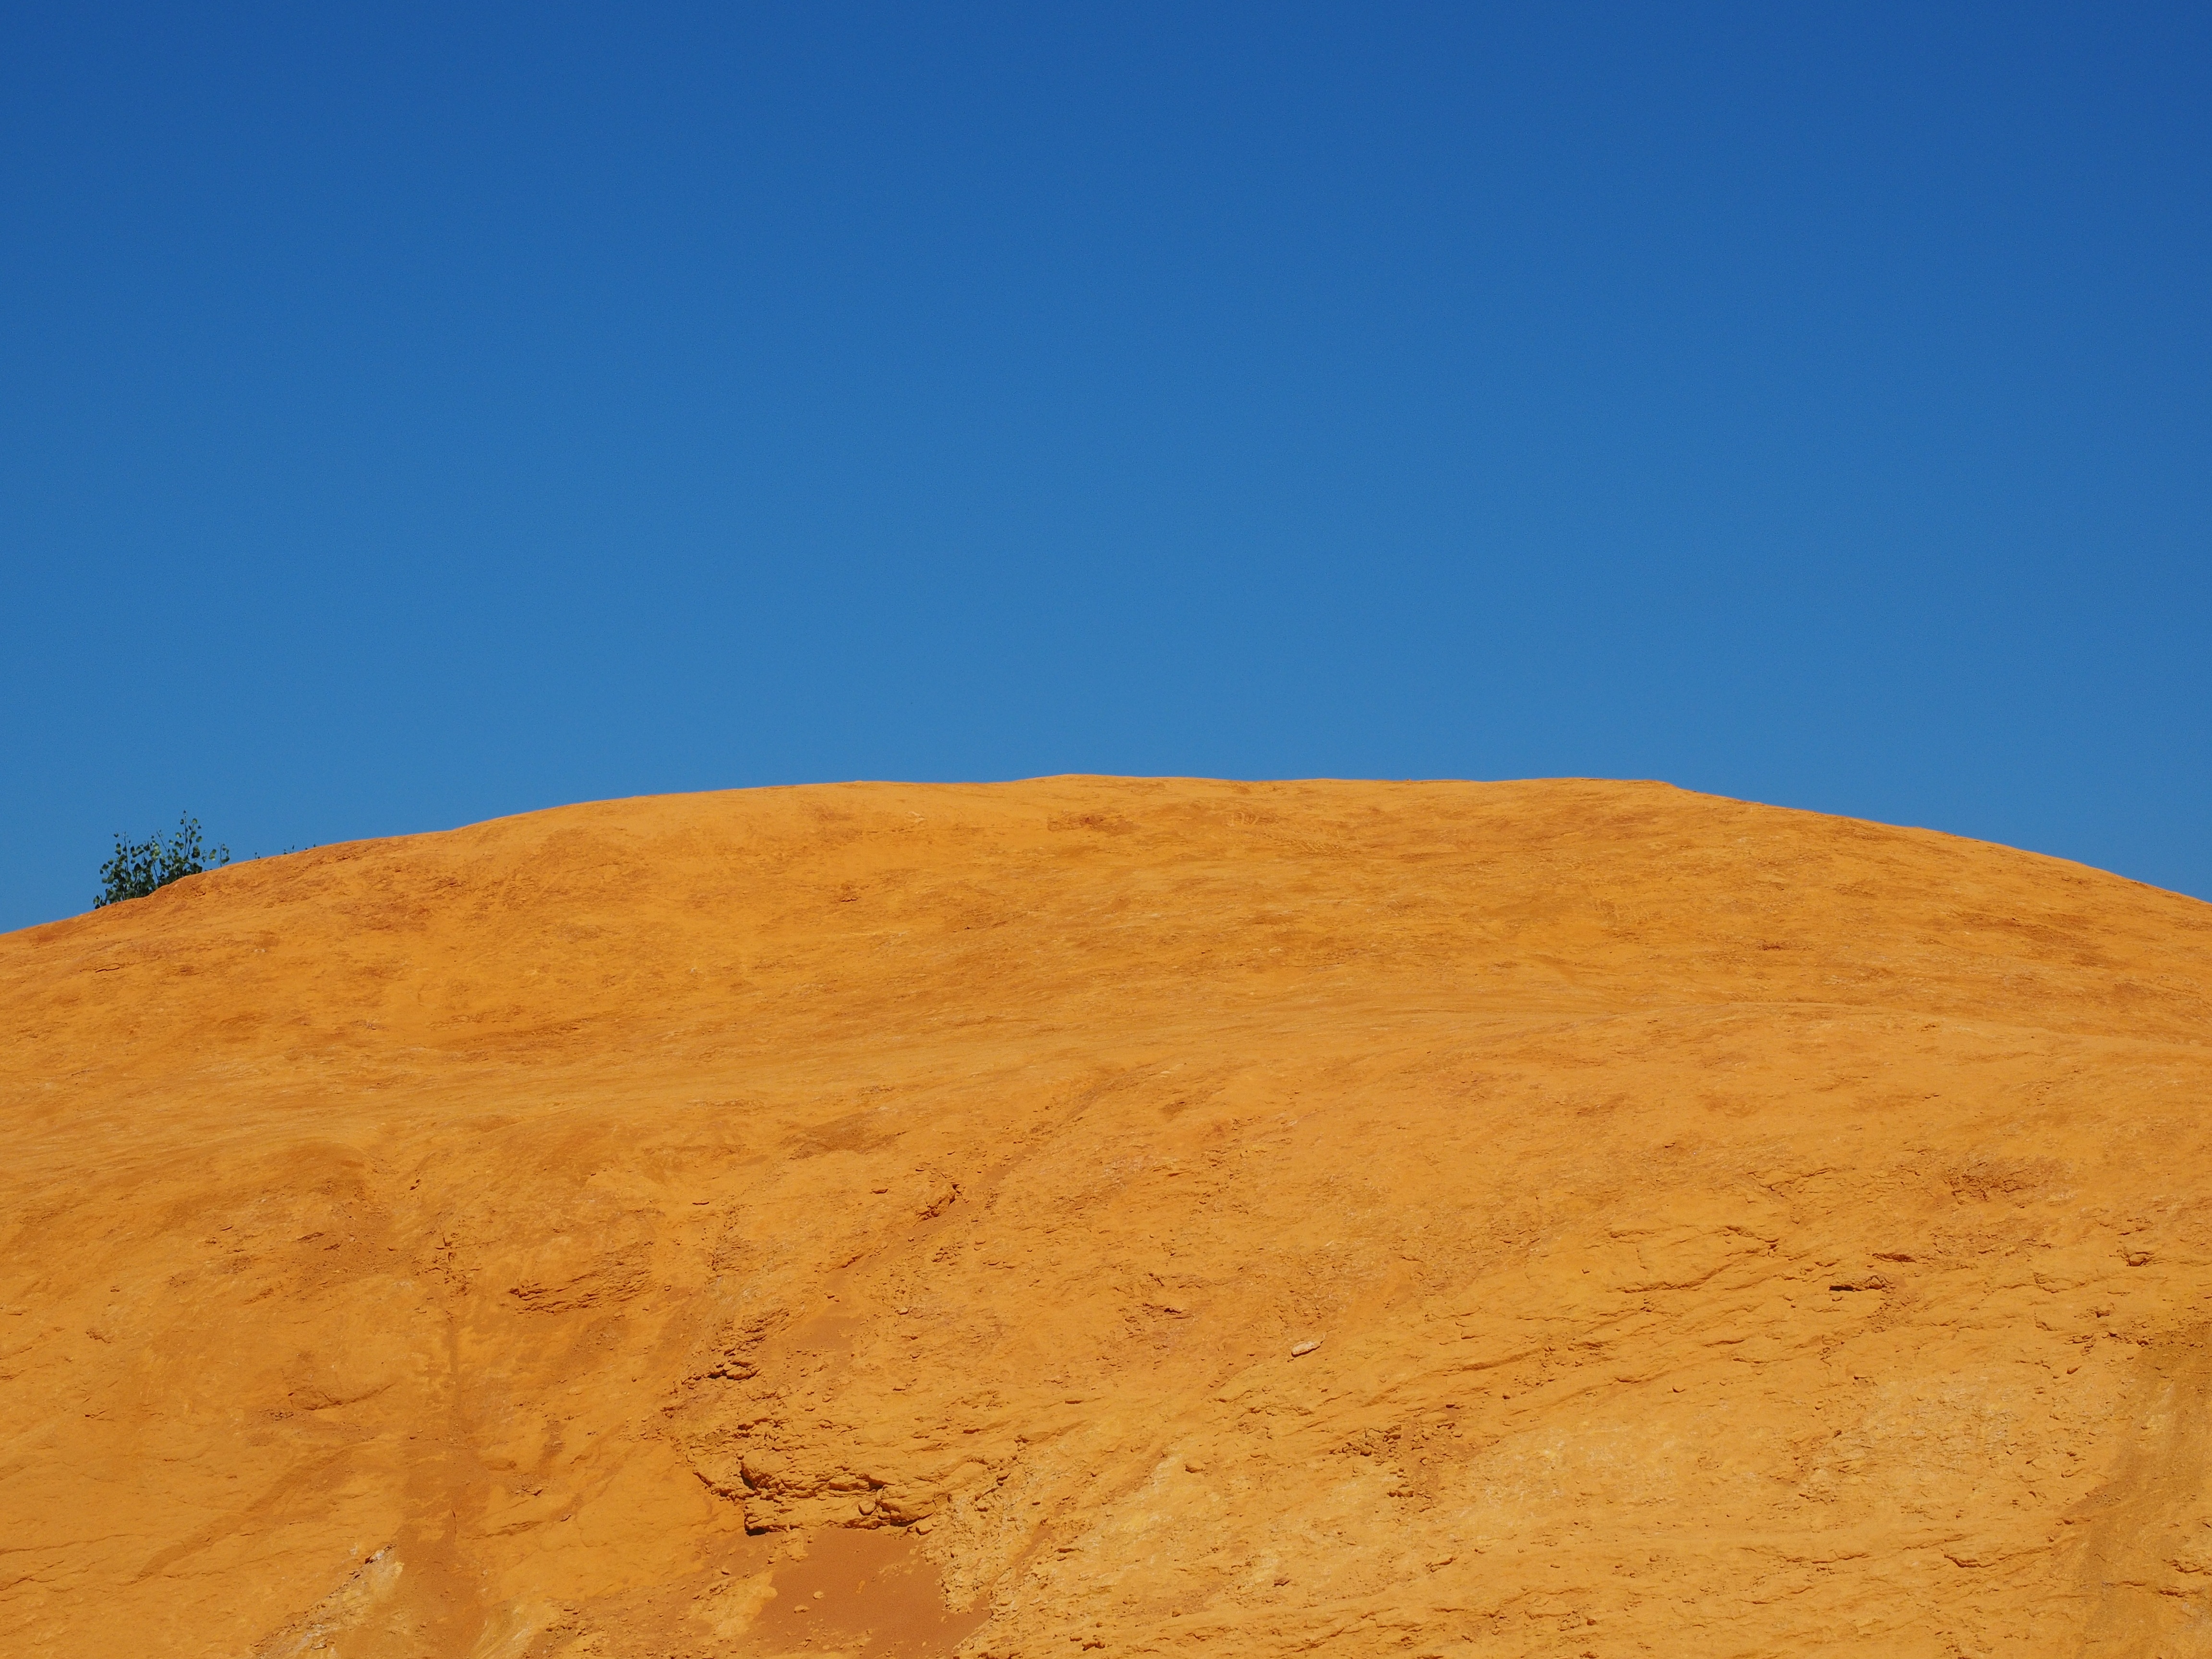
landscape, sand, rock, hill, desert, dune, formation, france, orange, red, color, soil, colorful, yellow, plain, places of interest, badlands, bright, plateau, provence, habitat, roussillon, ecosystem, sahara, wadi, hue, mixture, vaucluse, gordes, landform, erg, ocher rocks, ocher quarry, ocher, luberon massif, ocher mine, ochre colours, red ocher, ockerbraun, ocher mining, earth color, brown ironstone, clay mineral, department of vaucluse, provence alpes c te d azur, arrondissement apt, canton apt, nature park luberon, apt, chaussee of geants, falaises de sang, natural environment, geographical feature, aeolian landform